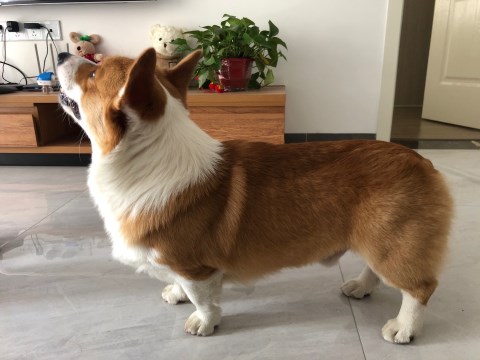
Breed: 2909-n000116-Cardigan